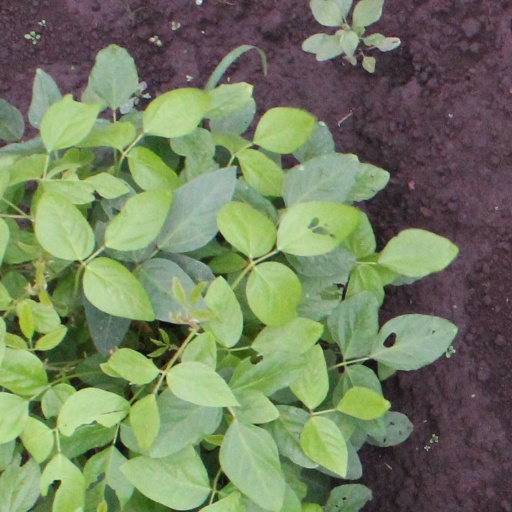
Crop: soybean